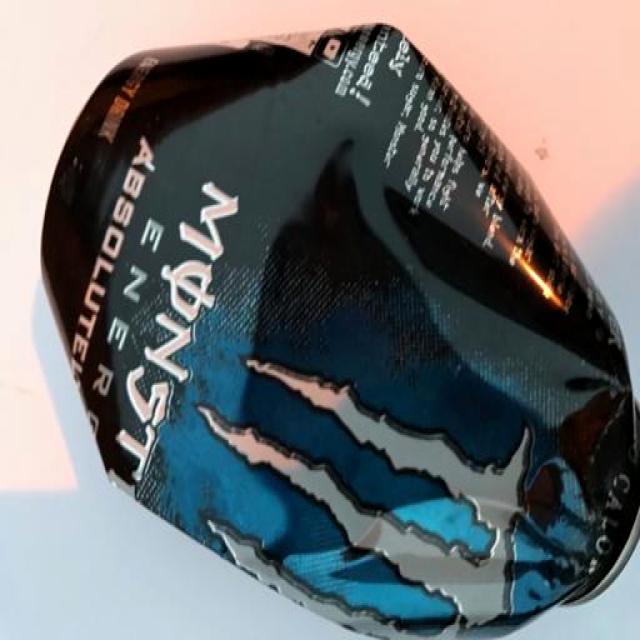
Label: Metal